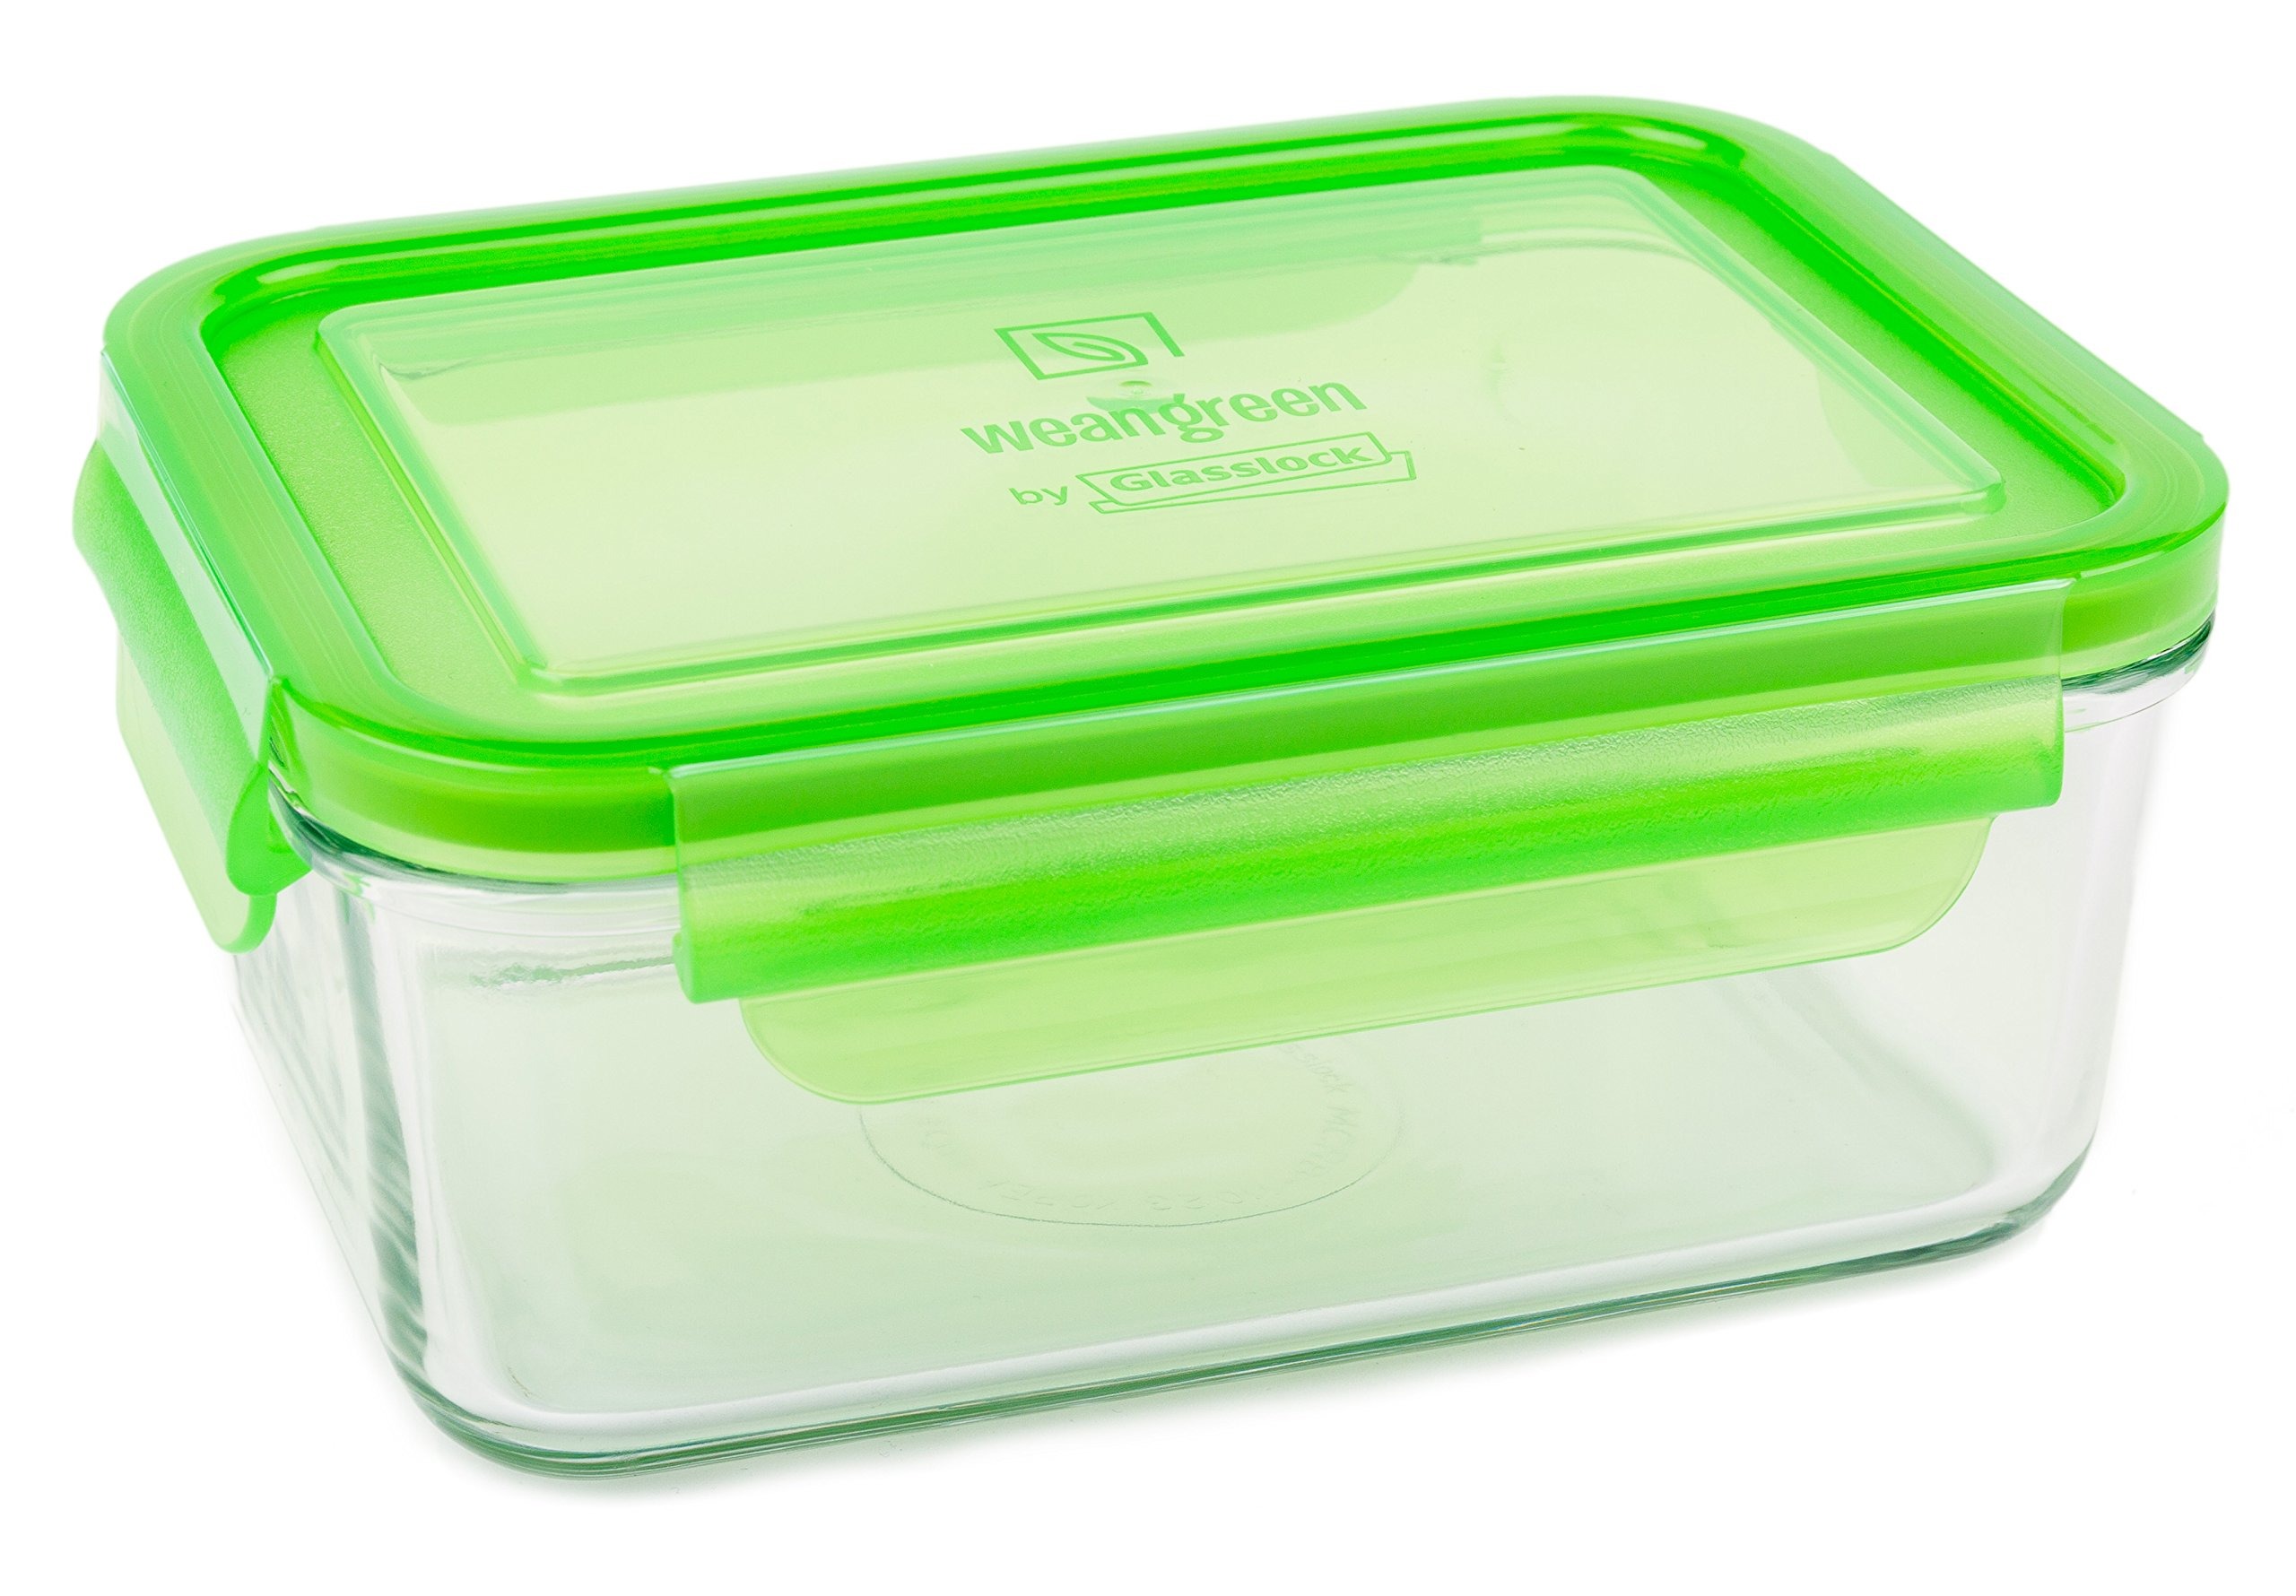
Item Name: WEAN GREEN Single Pea Tub, 1 EA
Bullet Point 1: Microwave, dishwasher, and freezer safe
Bullet Point 2: Scratch, stain, and odor resistant tempered glass
Bullet Point 3: Watertight and airtight lid with integrated silicone seal keeps food fresh
Bullet Point 4: Easy to open and close snap lock lid, perfect for even small hands to open with ease.
Bullet Point 5: Does not contain BPA, PVC, Phthalates, and Lead
Value: 1.0
Unit: Count

Price: 13